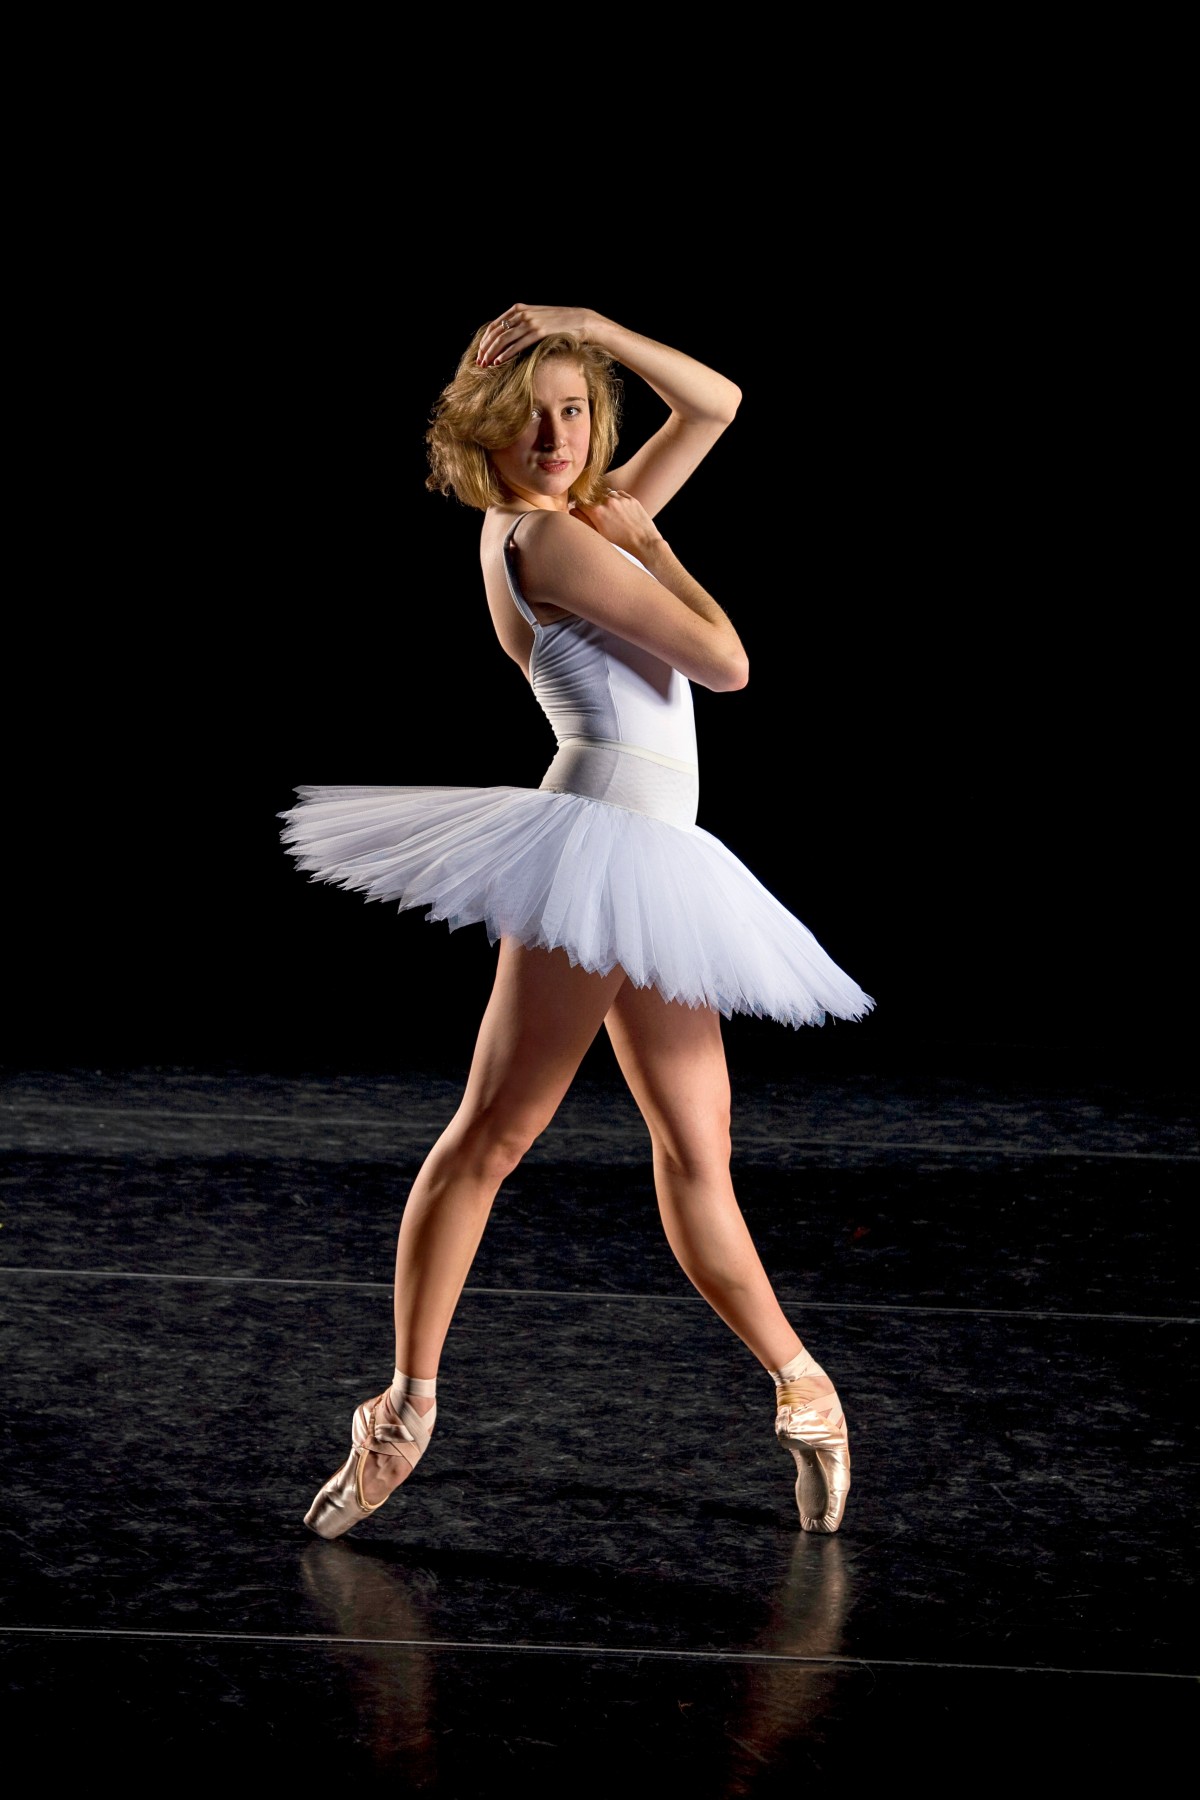
Tags: dancer, sports, event, entertainment, performing arts, team sport, modern dance